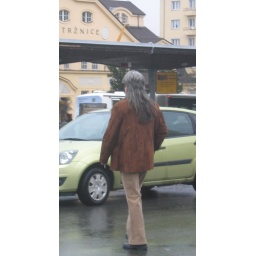
This Mullet was spotted near the train station in Karlovy-Vary